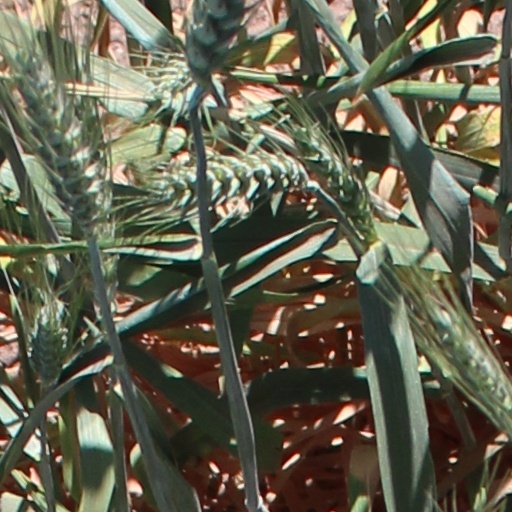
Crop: wheat